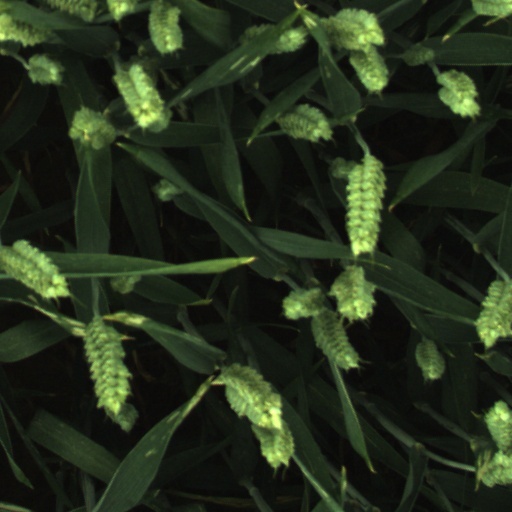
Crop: wheat